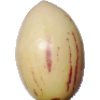
Label: pepino